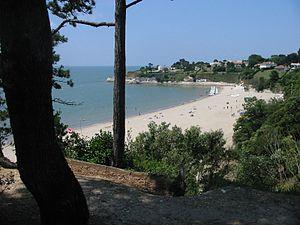
La plage de Meschers (17), la Conche des Nonnes, vue de la falaise
Le tourisme en Charente-Maritime constitue l'un des piliers de l'économie départementale.
La Côte de Beauté est une portion de littoral du Sud-Ouest français située au sud-est de la presqu'île d'Arvert, dans le département de la Charente-Maritime, en région Nouvelle-Aquitaine. Sa capitale est la ville de Royan.